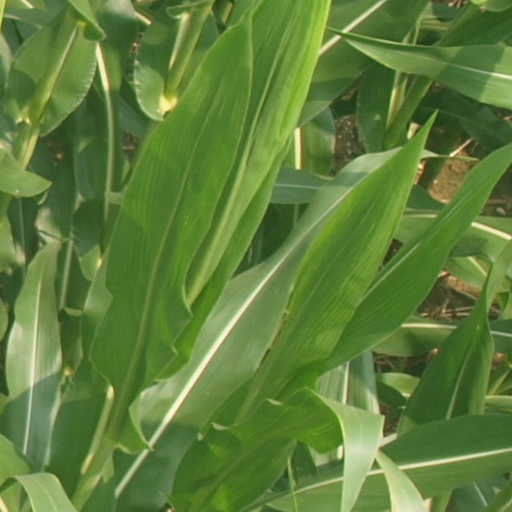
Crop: maize; corn